Ayyappan

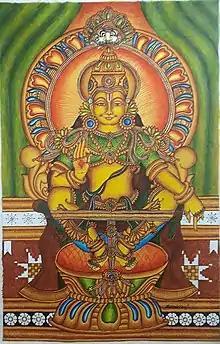
A painting of Lord Ayyappan is depicted in Yogapattasana, a sacred yogic posture.

Ayyappan is a warrior deity and is revered for his ascetic devotion to Dharma, the ethical and right way of living, deployment of his military genius and yogic war abilities to destroy those who are powerful but unethical, abusive and arbitrary. He is usually represented as a celibate young man holding a bow and arrow, and riding a bengal tiger. In some representations, he is seen holding an upraised bow in his left hand, while holding either an arrow or sword in his right hand placed diagonally across his left thigh. Other iconography generally shows him in a yogic posture wearing a bell around his neck. In some representations, such as in Sri Lanka, he is shown riding an Indian elephant or a horse.